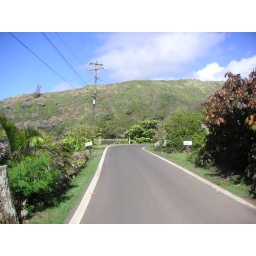
The road by our house